James J. Jeffries

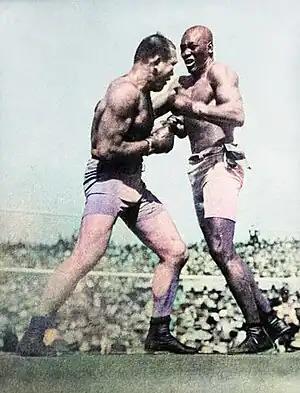
James Jeffries during his fight with Jack Johnson

Jeffries had his seventh and final title defense against Canadian Jack Munroe, whom he stopped in only two rounds.